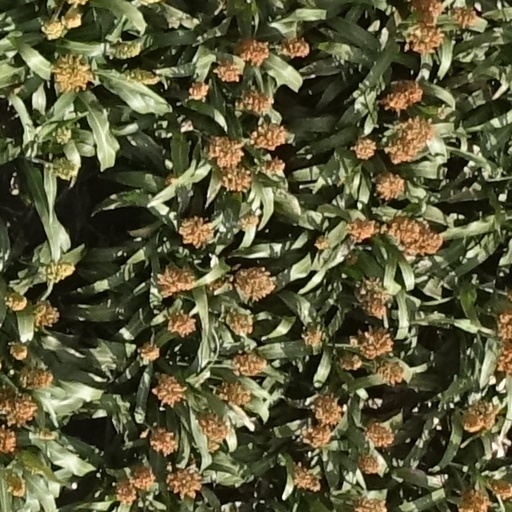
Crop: sorghum